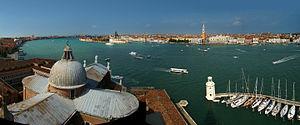
Venise, Vénétie, Italie. Panorama depuis le sommet du campanile de la Basilique San Giorgio Maggiore. À droite le bassin Saint-Marc, continué vers la gauche par le canal de la Giudecca. Sur la rive opposée, la Place Saint-Marc.
Le Bacino di San Marco désigne les eaux de la lagune de Venise qui se trouvent en face de la place Saint-Marc. Il prolonge le Grand Canal vers l'est, au point de rencontre du canal de San Marco et du canal de la Giudecca. Il touche aux sestieres de San Marco et de Castello au nord, ainsi qu'à l'île de San Giorgio Maggiore.